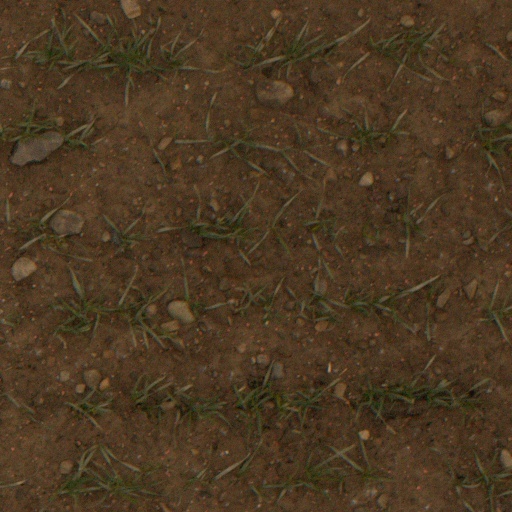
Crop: wheat